Gavin Arthur

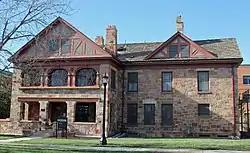
Arthur's childhood home in Colorado Springs, Colorado

After leaving college, Arthur worked in the Irish Republican Movement, living in New York, France, and Ireland. While in Europe, Arthur and his wife Charlotte had roles in the 1930 avant-garde film "Borderline," which also starred H.D. and Paul Robeson. In the early 1930s, he moved to Pismo Beach, California, and began going by the name "Gavin". Arthur founded an art and literature commune and published a short-lived magazine, "Dune Forum", with an intention to "express the creative thought of America looking not toward Europe but toward the West" and spread alternating religious and political ideologies. Amy Hart wrote that the magazine was a "platform where Dunites could express their varied worldviews and religious ideals". Dunites were group of artists and mystics who lived in Guadalupe-Nipomo Dunes from the 1930s till 1950s. Arthur, one of the most famous dunites, described the group as "intensely individualistic, with ideas as different one from another as any in the country" in the "Dune Forum". The magazine was released in seven issues between 1933 and 1934.